Model 1832 foot artillery sword

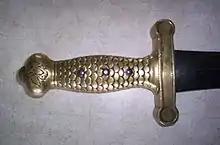
Close up of the hilt

French versions can be distinguished from American versions by the hilt design, manufacturers' marks (French manufacturers include Châtellerault, St. Etienne, Talabot, and Thiebaut), and the lack of U.S. markings. Swords supplied by Ames typically bore an eagle on the blade until the Mexican–American War, whereas those made during the civil war by Confederate arsenals were typically unmarked. The Ames Model 1832 has a hilt with an eagle cast into the pommel and a scaled grip surface. French versions have either textured grips (model 1816) or ringed grips (model 1831), and like later English models a plain or smooth pommel on the hilt.